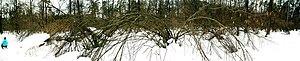
Noisetier dans la forêt près de Kiev en hiver.
Le noisetier ou coudrier est un arbrisseau de 5 à 8 mètres de hauteur et appartenant au genre Corylus et à la famille des Bétulacées. Les 15 espèces du genre Corylus qui donnent toutes des fruits à coque contenant une amande comestible, sont aussi nommées en français « noisetier ». Deux espèces de Corylus sont indigènes en Europe, le Corylus avellana et le Corylus colurna, le « noisetier de Byzance », présent dans les Balkans, la Roumanie et la Turquie. Pour distinguer le Corylus avellana des autres, on l’appelle généralement « noisetier commun » ou « noisetier européen ».